Sinikka Nopola

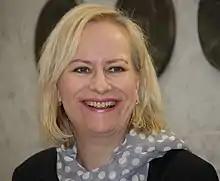
Sinikka Nopola in 2012

Sinikka Marianna Nopola (26 November 1953 – 13 January 2021) was a Finnish writer of children's literature who published nearly 80 books since 1987. Nopola is best known for the series "Hayflower and Quiltshoe" and "Ricky Rapper" she wrote with her sister Tiina Nopola.